Use of human shields by Hamas

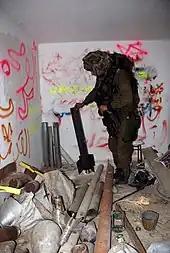
Weapons found in a mosque during Operation Cast Lead, according to the IDF

During the 2008–2009 Gaza War, Israel destroyed numerous civilian targets, including schools, mosques, UNRWA buildings, bridges, government administration buildings, courthouses, police stations, fire stations, agricultural facilities, bird farms etc. Israel claimed it attacked these areas because Hamas fighters allegedly returned fire on Israeli troops from there. However, George Bisharat disputes Israel's claims. Bisharat points out that the war started with an Israeli surprise attack on civilian targets, such as an attack on a graduation ceremony for a local police college, and thus there was no Hamas return fire at the time Israel attacked. Israel also destroyed Gaza's industrial sector in the final days of the war, after Hamas resistance had already ended and Israeli troops had withdrawn.